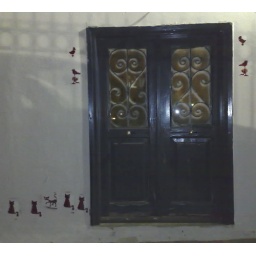
cats and birds at cat central near the street tavernas at the roman agora, Athens